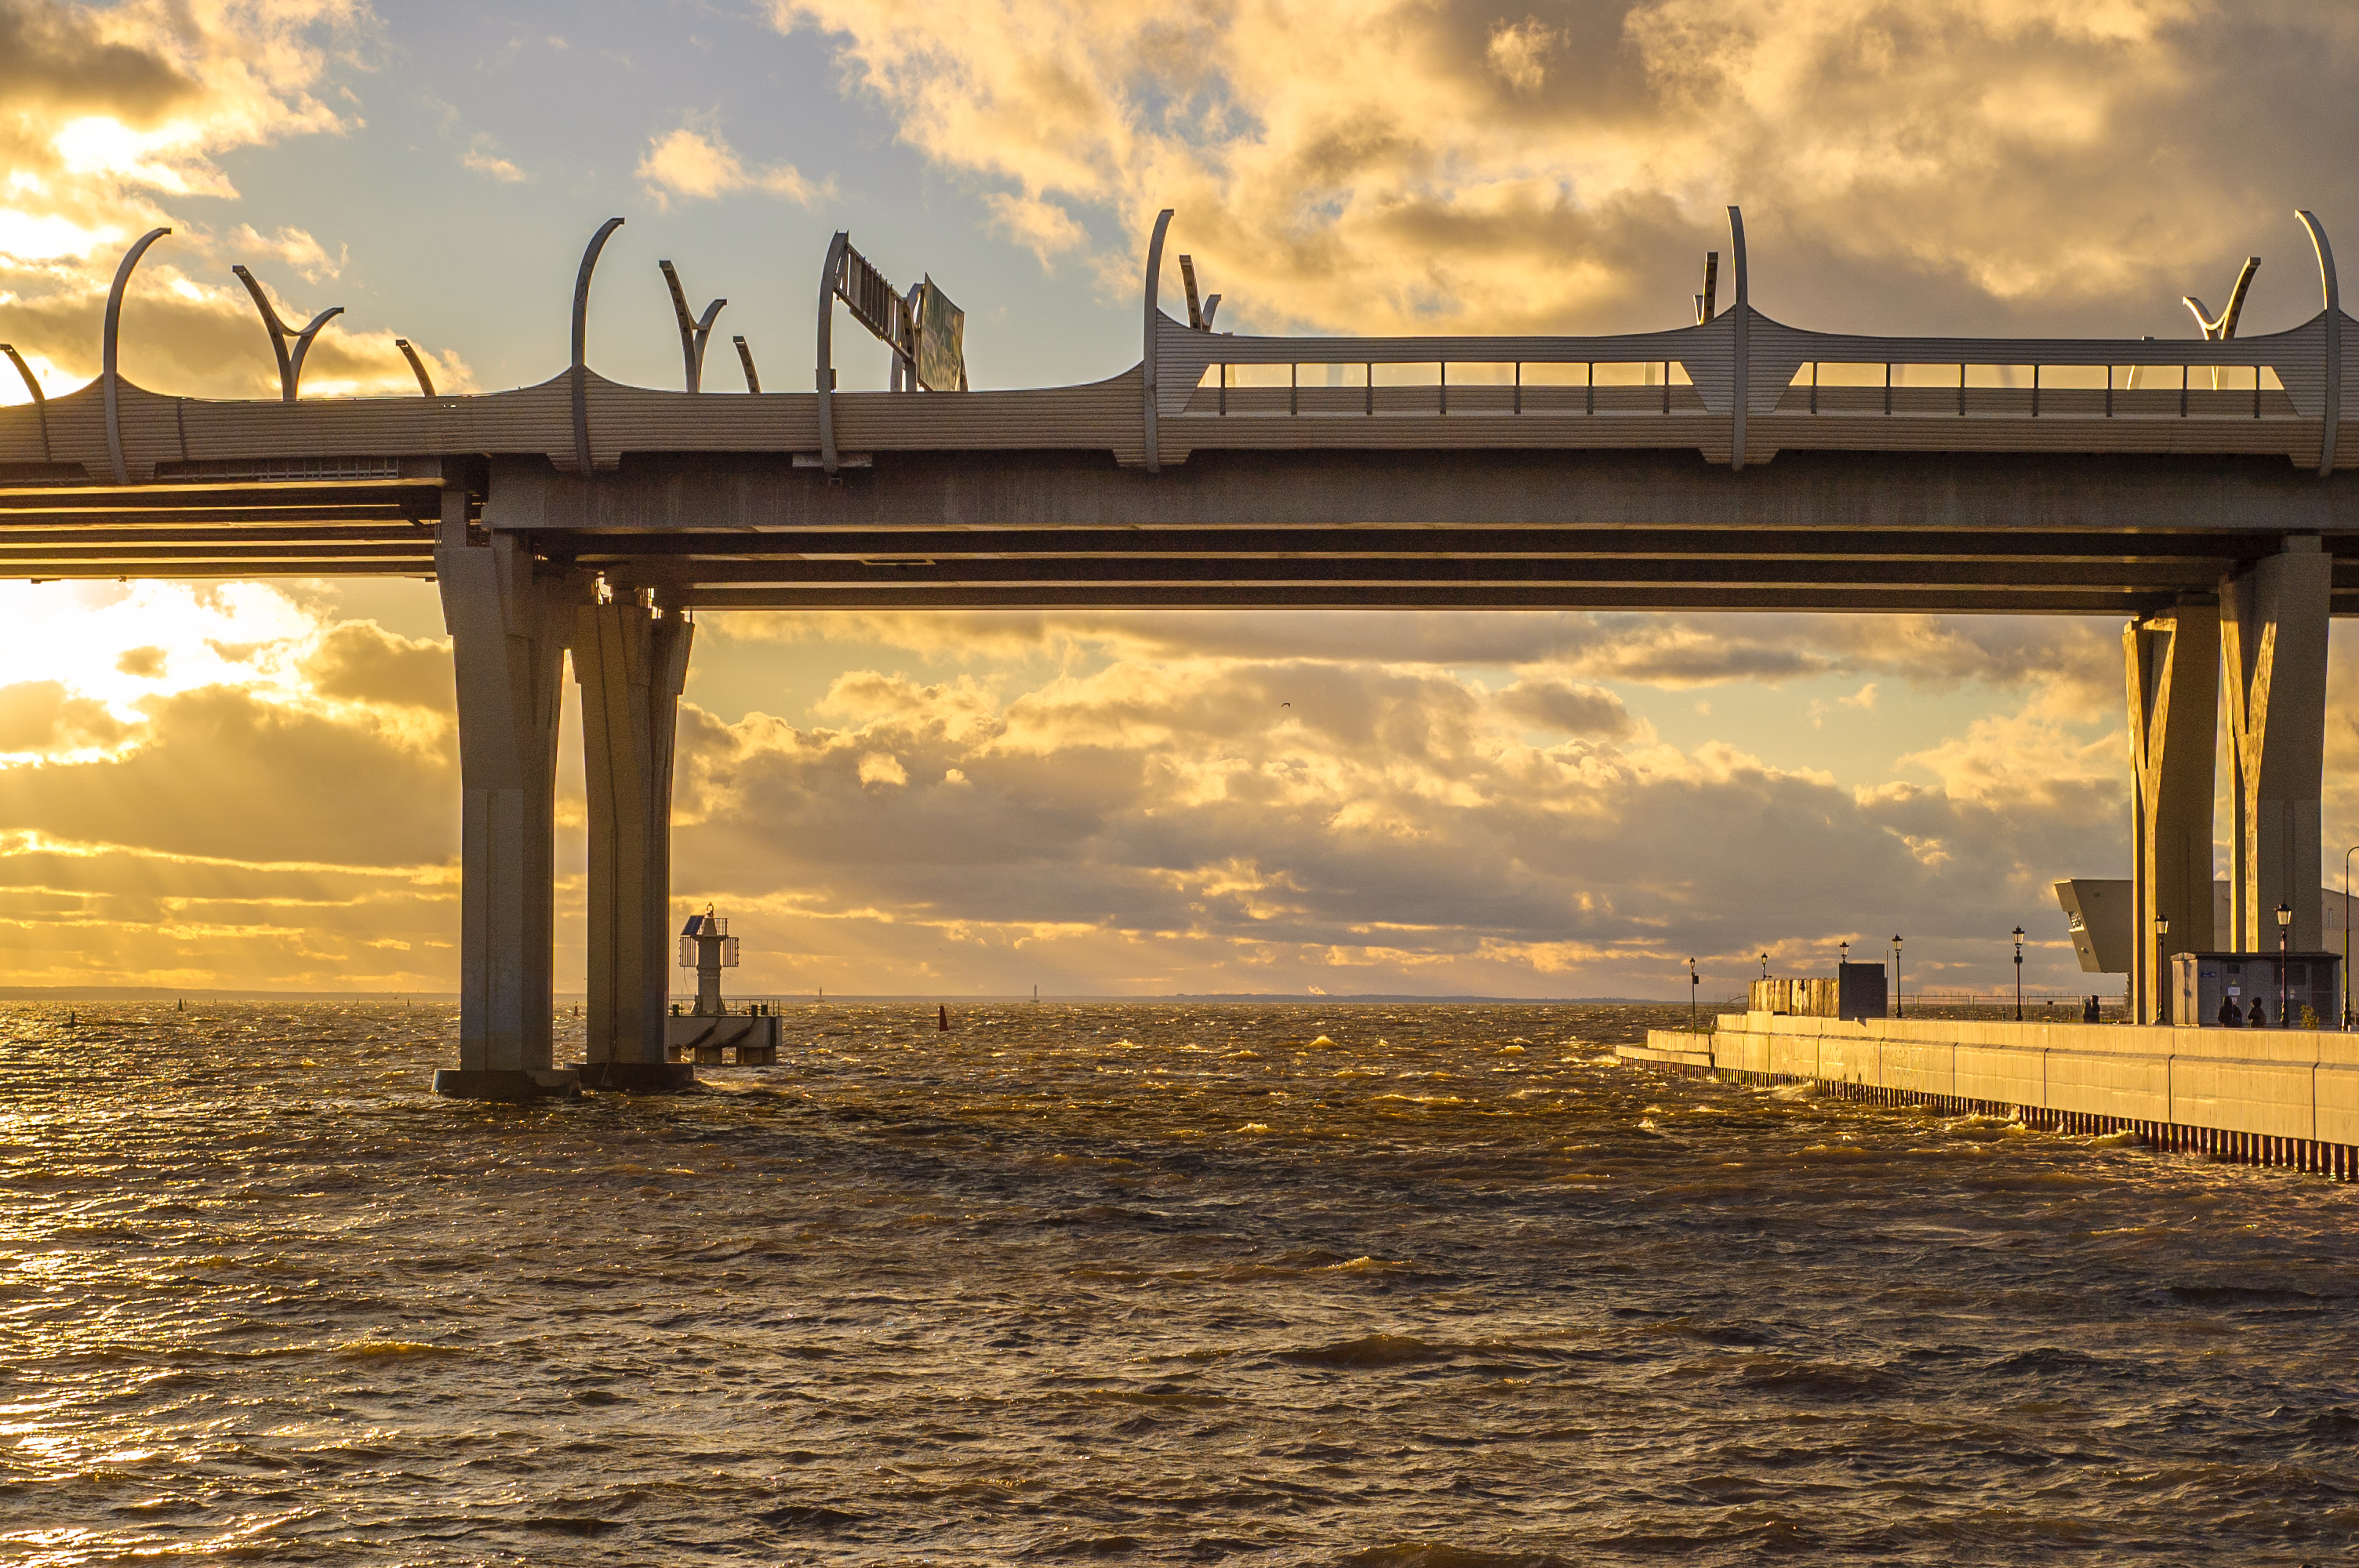
images, cloud, water, sky, daytime, body of water, afterglow, sunlight, dusk, sunset, bridge, horizon, morning, sunrise, waterway, girder bridge, landmark, city, calm, beam bridge, lake, fixed link, reflection, evening, landscape, ocean, concrete bridge, coast, wind wave, nonbuilding structure, cumulus, wave, watercraft, dawn, pier, channel, sound, sea, water transportation, transport, wind, night, river, reservoir, vacation